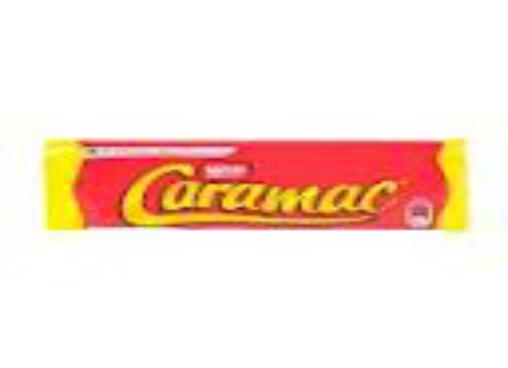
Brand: Caramac
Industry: Food